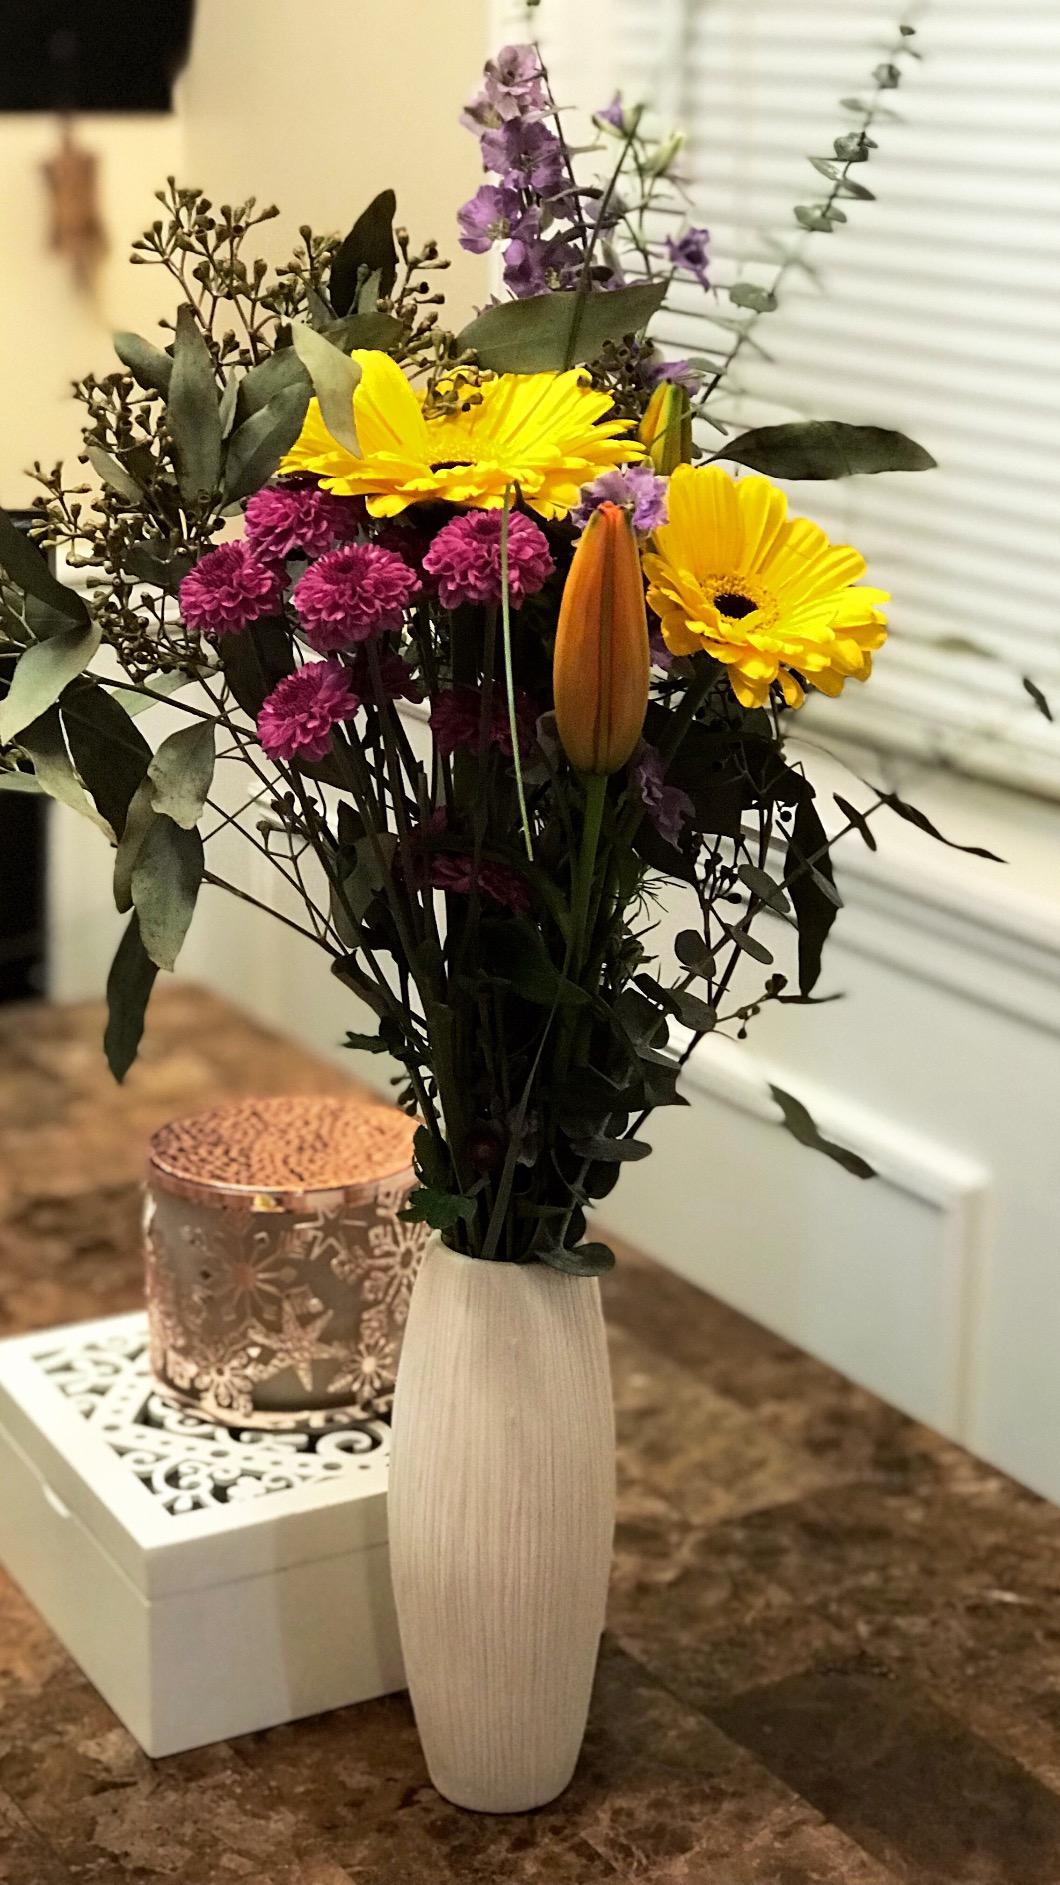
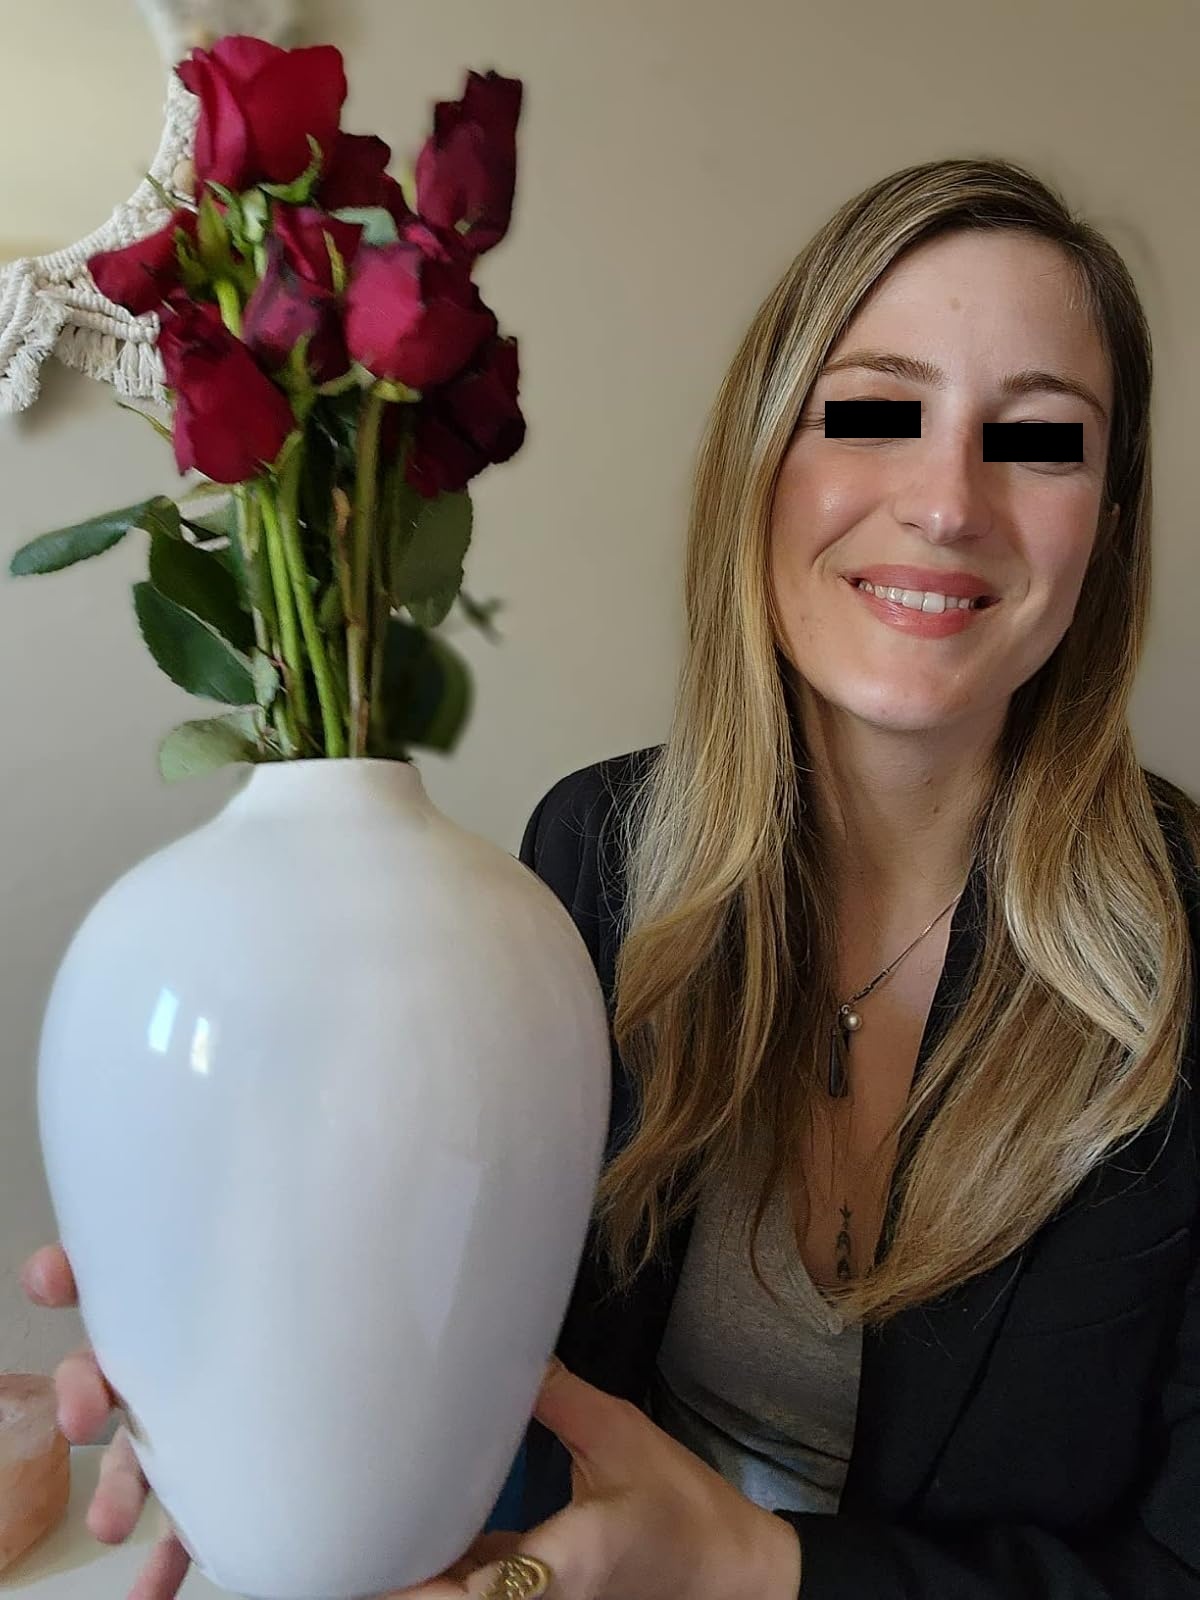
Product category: vase
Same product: no